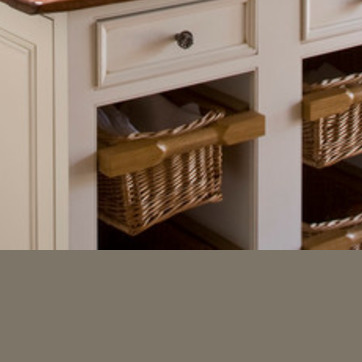
Material: other